Johnny Weissmuller

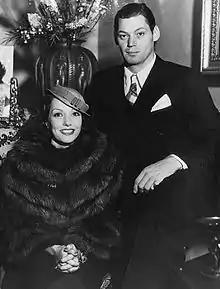
With his second wife, the Mexican actress Lupe Vélez, in a newspaper press photo (1934)

Weissmuller was married five times: to band and club singer Bobbe Arnst (married 1931, divorced 1933); to actress Lupe Vélez (married 1933, divorced 1939); to Beryl Scott (married 1939, divorced 1948); to Allene Gates (married 1948, divorced 1962); and to Maria Gertrude Baumann (born 1921, died 2004; they were married from 1963 until his death in 1984).